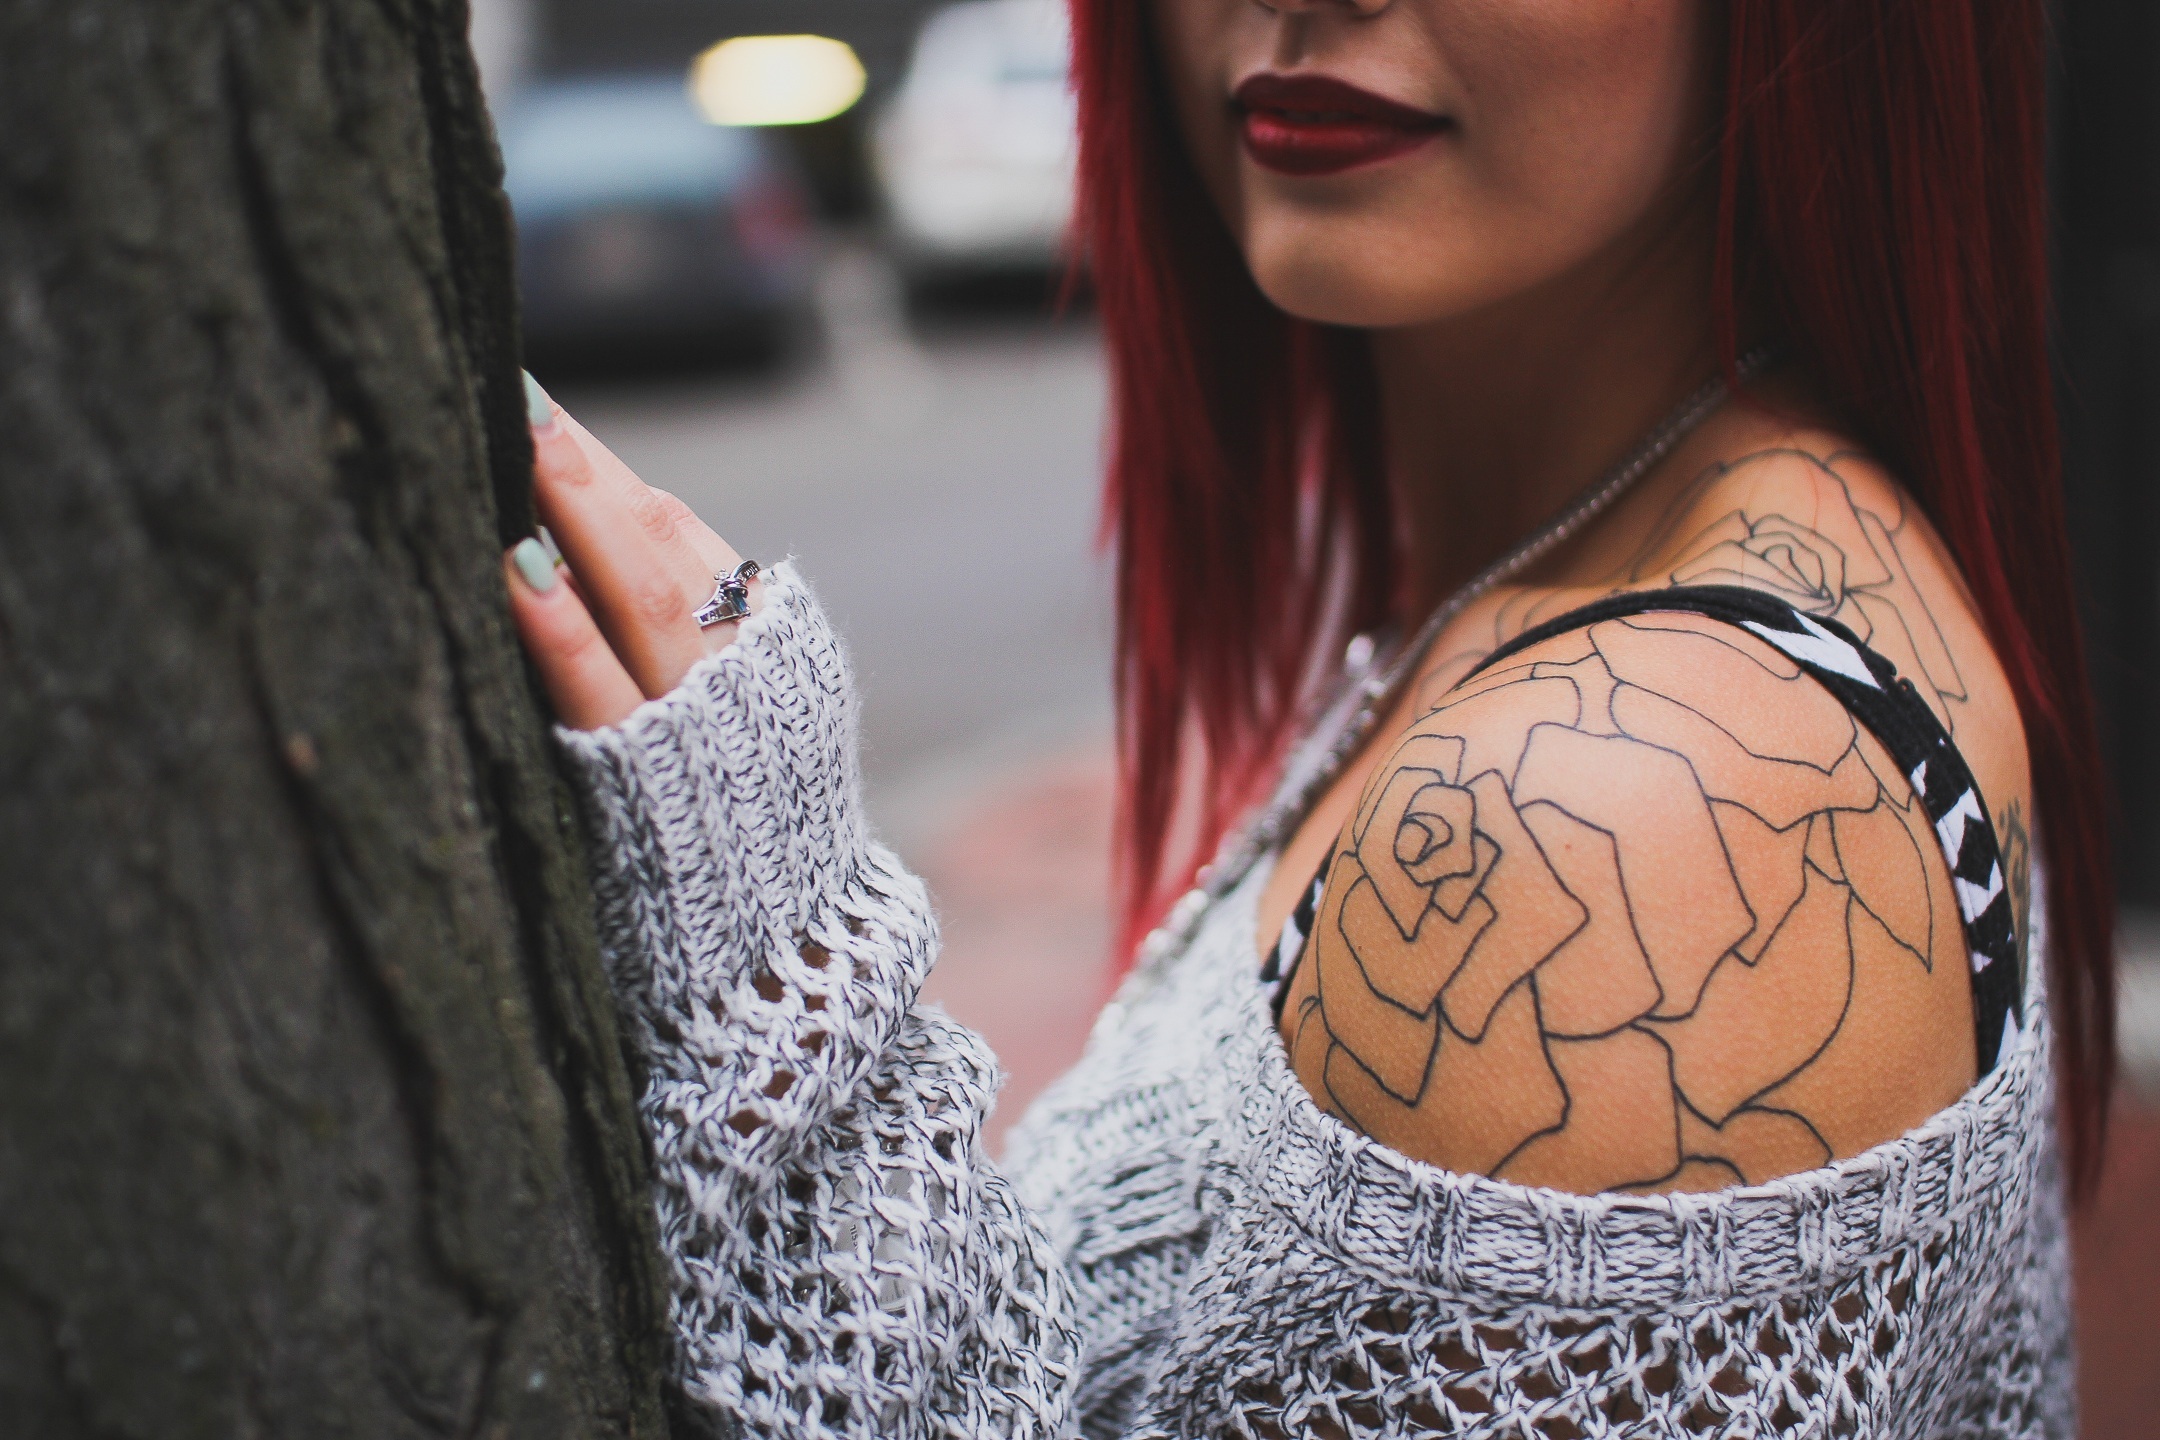
hand, person, girl, woman, hair, photography, leg, portrait, model, finger, spring, red, tattoo, color, fashion, lady, arm, gothic, makeup, red hair, human body, caucasian, face, punk, dress, head, skin, beauty, glamour, goth, photo shoot